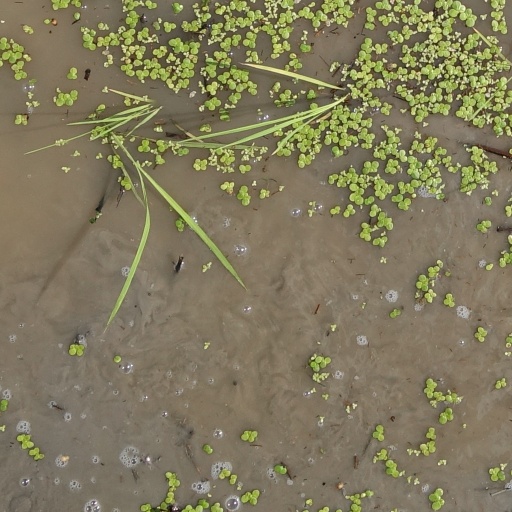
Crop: rice